Stegosaurus

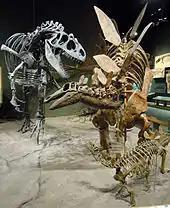
Adult and juvenile "S. stenops" mounted as if under attack from an "Allosaurus fragilis", Denver Museum of Nature and Science

The function of "Stegosaurus"' plates has been much debated. Marsh suggested that they functioned as some form of armor, though Davitashvili (1961) disputed this, claiming that they were too fragile and ill-placed for defensive purposes, leaving the animal's sides unprotected. Nevertheless, others have continued to support a defensive function. Bakker suggested in 1986 that the plates were covered in horn comparing the surface of the fossilized plates to the bony cores of horns in other animals known or thought to bear horns. Christiansen and Tschopp (2010), having studied a well-preserved specimen of "Hesperosaurus" with skin impressions, concluded that the plates were covered in a keratin sheath which would have strengthened the plate as a whole and provided it with sharp cutting edges. Bakker stated that "Stegosaurus" could flip its osteoderms from one side to another to present a predator with an array of spikes and blades that would impede it from closing sufficiently to attack the "Stegosaurus" effectively. He contends that they had insufficient width for them to stand erect easily in such a manner as to be useful in display without continuous muscular effort. However, mobility of the plates has been disputed by other paleontologists.